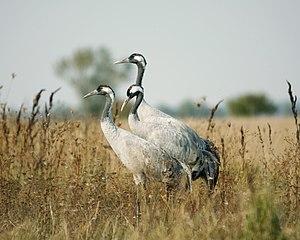
Le parc national de Hortobágy est le plus grand des parcs nationaux de Hongrie. Il a été créé le 1ᵉʳ janvier 1973 sur un domaine de 52 000 hectares, pour être ensuite progressivement agrandi : en 2020, il s'étend sur 80 000 hectares. Le parc est une réserve de biosphère de l'Unesco depuis 1979 et il a été inscrit en 1999 sur la liste du patrimoine mondial sous le nom « Parc national de Hortobágy - la Puszta ».